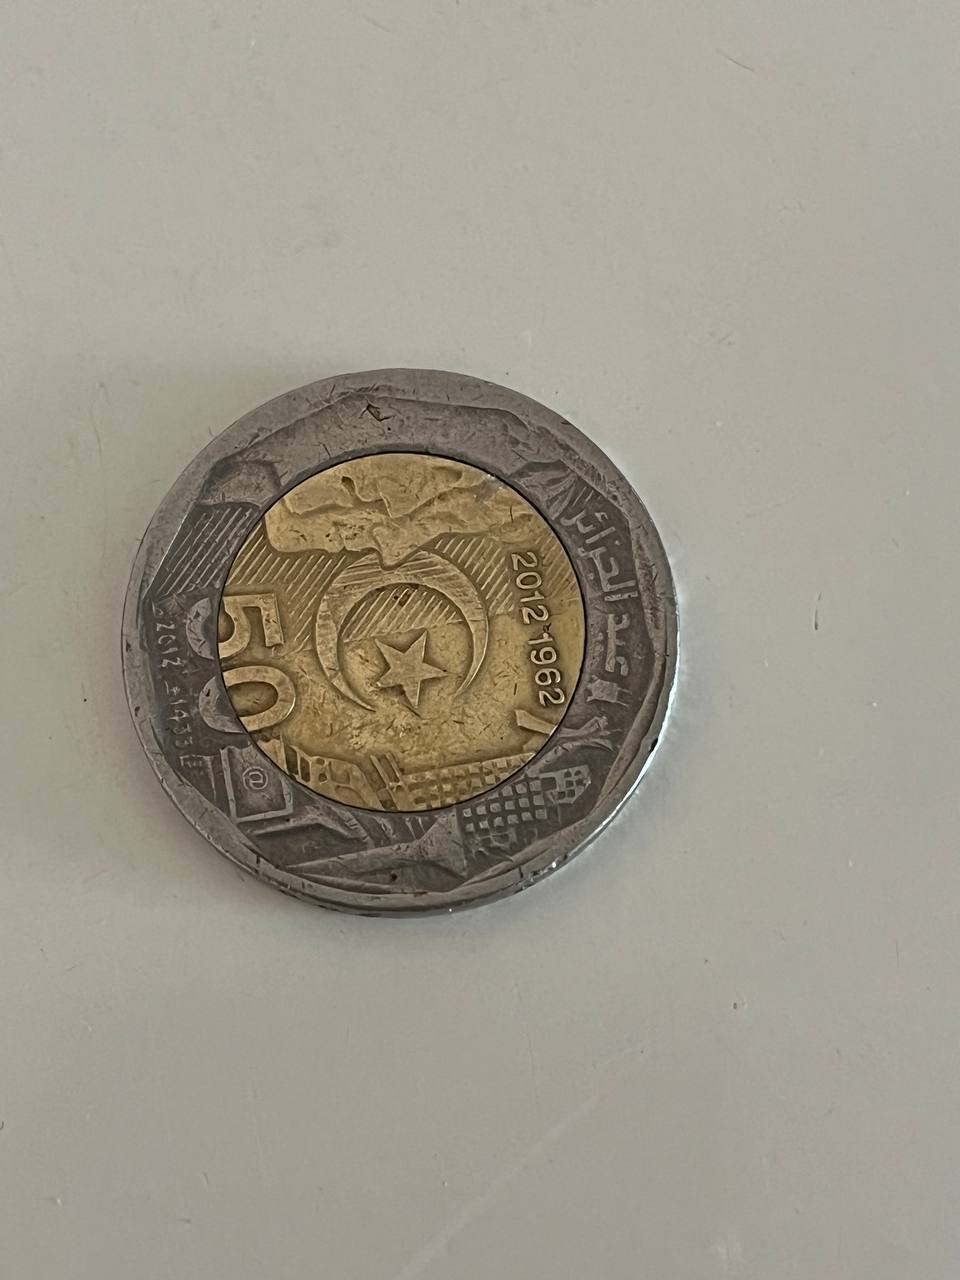
Denomination: 200DZDP